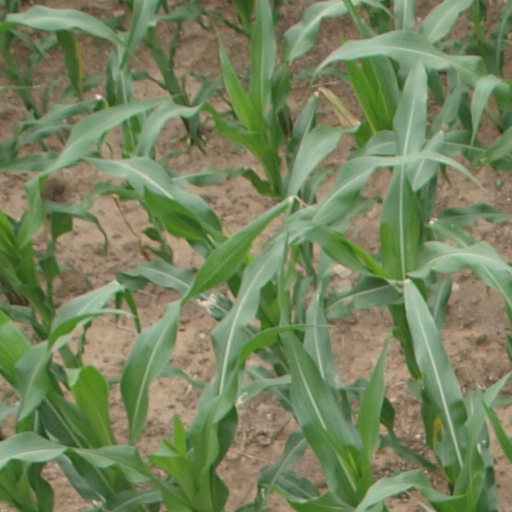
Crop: maize; corn